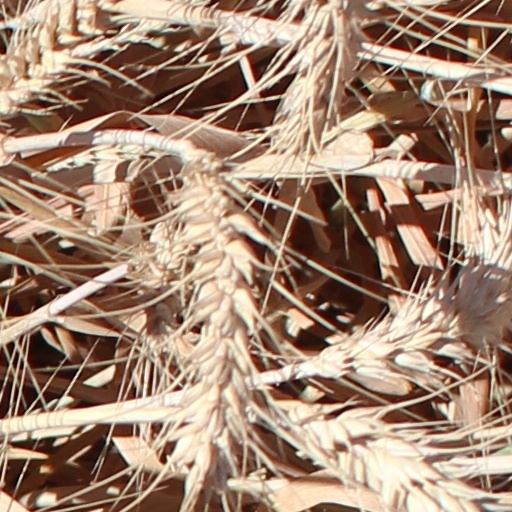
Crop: wheat